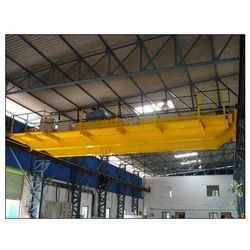
Label: EOT_Crane